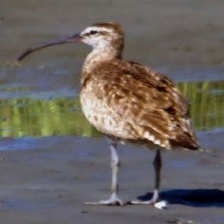
Species: WHIMBREL
Scientific name: NUMENIUS PHAEOPUS